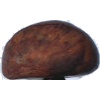
Label: images